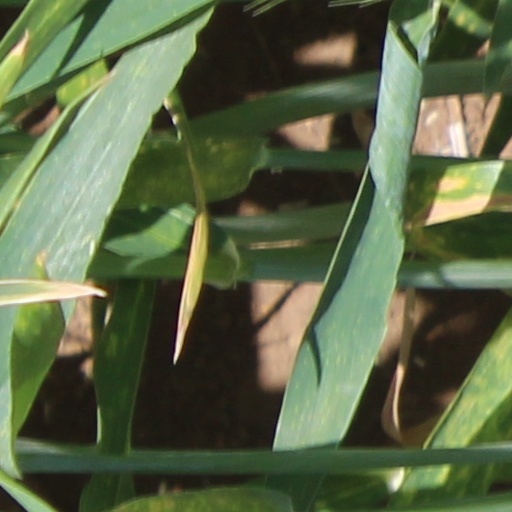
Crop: wheat